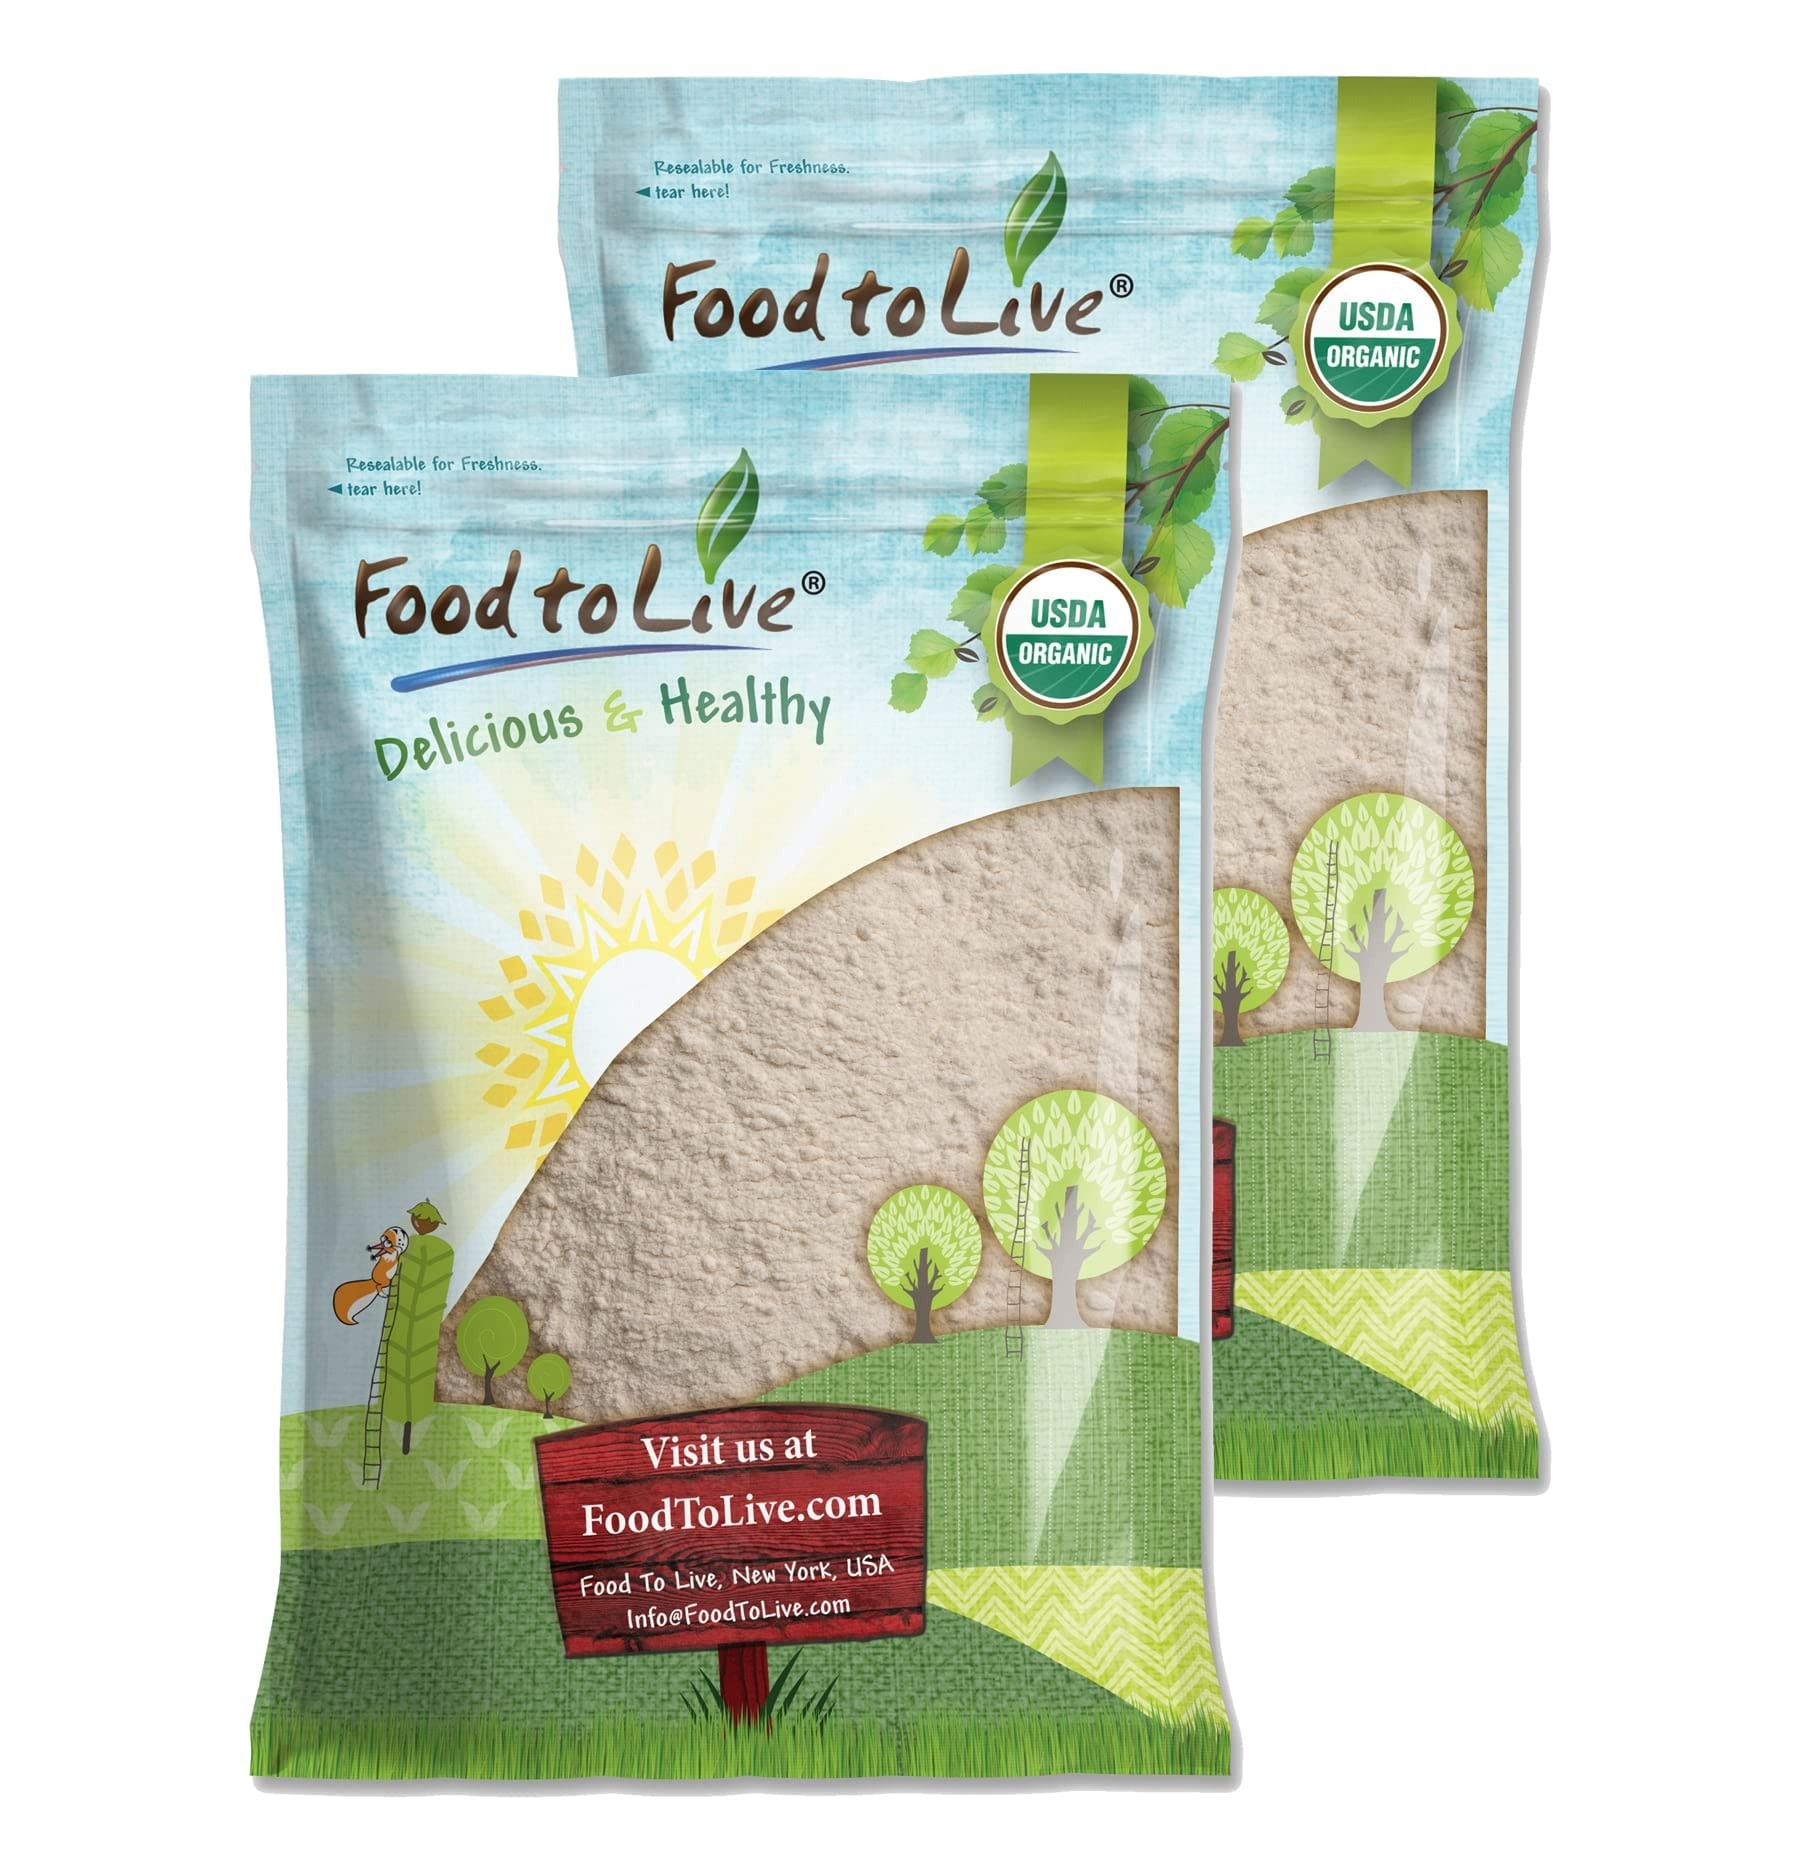
Item Name: Food to Live Organic Spelt Flour, 16 Pounds — Whole Grain, Non-GMO, Kosher, Vegan, Bulk, Great for Baking Bread, Product of the USA
Bullet Point 1: ✔️DELICIOUS FLOUR FOR YOUR BAKING: Organic Spelt Flour has a rich nutty and mildly-sweet flavor that makes your baked goods taste amazing.
Bullet Point 2: ✔️HIGHLY NUTRITIOUS: Organic Spelt Flour contains many nutrients, such as fiber, iron, and zinc.
Bullet Point 3: ✔️SUBSTITUTE FOR WHOLE WHEAT FLOUR: Use Organic Spelt Wheat Flour as a replacement for whole wheat in any recipe.
Bullet Point 4: ✔️LIGHT AND FLUFFY BAKED GOODS: Unlike regular whole wheat, Whole Spelt Flour is lighter in texture and will make your baked treats fluffy and soft.
Bullet Point 5: ✔️EASY TO USE: Organic Spelt Flour doesn’t require any significant changes to recipes, so baking with it is easy.
Value: 256.0
Unit: Ounce

Price: 61.94